Saladin Ayubi Brigade

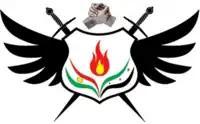
Logo of the Saladin Ayubi Brigade

The Saladin Ayubi Brigade was a mainly-Syrian Kurdish armed rebel group that fought in the Syrian Civil War as part of the Free Syrian Army. Formed in May 2012 and named after the early Kurdish Muslim leader Saladin, the group was led by defected Syrian Army Captain Bewar Mustafa and fought against Syrian government forces in and around the city of Aleppo. It was also strongly opposed to the Kurdish-led Democratic Union Party (PYD), and have clashed with the PYD-affiliated People's Protection Units (YPG) and the Women's Protection Units (YPJ) several times.